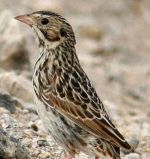
this is a black and brown bird with an orange beak.
this is a black and brown spotted bird with a pointy orange beak.
this bird is small with medium brown wings and a small bill, creamed colored belly.
brown, black and white speckled bird had a pink beak and white wing bars on the dark brown wings.
this is a black and brown spotted bird with a white belly.
this bird is brown with black and has a very short beak.
this bird is spotted black, white, and brown in color, with a brown beak.
this bird has brown and white plumage, with a large beak and flat crown.
this bird has wings that are brown and has a white bellythe bird is somewhat slender and has a short pointed beak, with back and wing feathers which are dark brown to light tan in the middle, edged with white or cream giving a distinctive scale-like appearance, while its side feathers are cream mottled with brown.
Species: Baird Sparrow